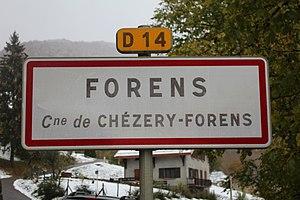
Panneau d'entrée dans Forens, Chézery-Forens.
Forens est une ancienne commune française du département de l'Ain. En 1962, la commune fusionne avec Chézery pour former la commune de Chézery-Forens.